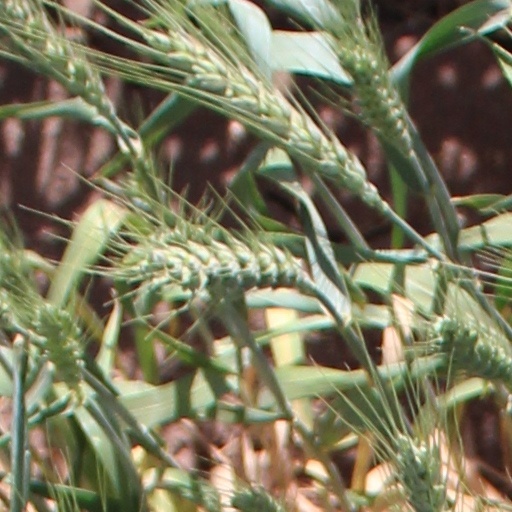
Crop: wheat